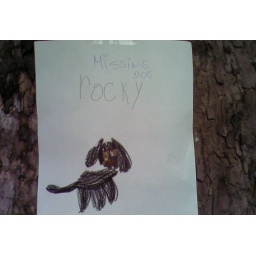
Hand made (looks like crayon) lost dog sign seen on trees around Glendale, NY